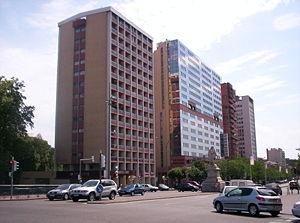
Immeubles de grande hauteur et ancien hôtel Sofitel à Toulouse, allées Jean Jaurès, près de la Gare Matabiau.
La ville de Toulouse est organisée en différentes zones à peu près concentriques :